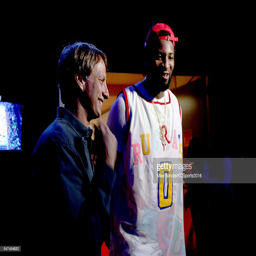
skateboarder and and basketball center attend awards .